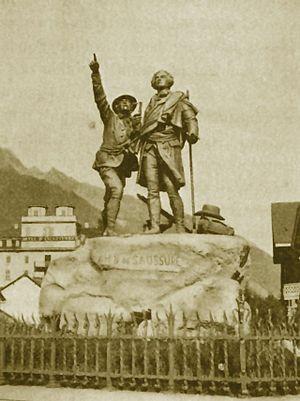
L'article Chronologie de la Savoie recense les grands évènements qui ont marqué l'Histoire de la Savoie sur les territoires actuels des départements français de la Savoie et de la Haute-Savoie mais également ce qui fut l'assise territoriale des États de Savoie.
Le mont Blanc, dans le massif du Mont-Blanc, est le point culminant de la chaîne des Alpes. Avec une altitude de 4 809 mètres, il est le plus haut sommet d'Europe occidentale et le sixième sur le plan continental en prenant en compte les montagnes du Caucase, dont l'Elbrouz est le plus haut sommet. Il se situe sur la frontière franco-italienne, entre le département de la Haute-Savoie et la Vallée d'Aoste ; cette frontière est l'objet d'un litige entre les deux pays.